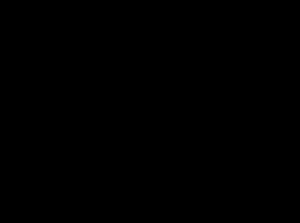
Kalafina est un trio Japonais formé en 2007 et produit par la compositrice Yuki Kajiura, originellement afin d'interpréter des musiques pour l'anime The Garden of Sinners.